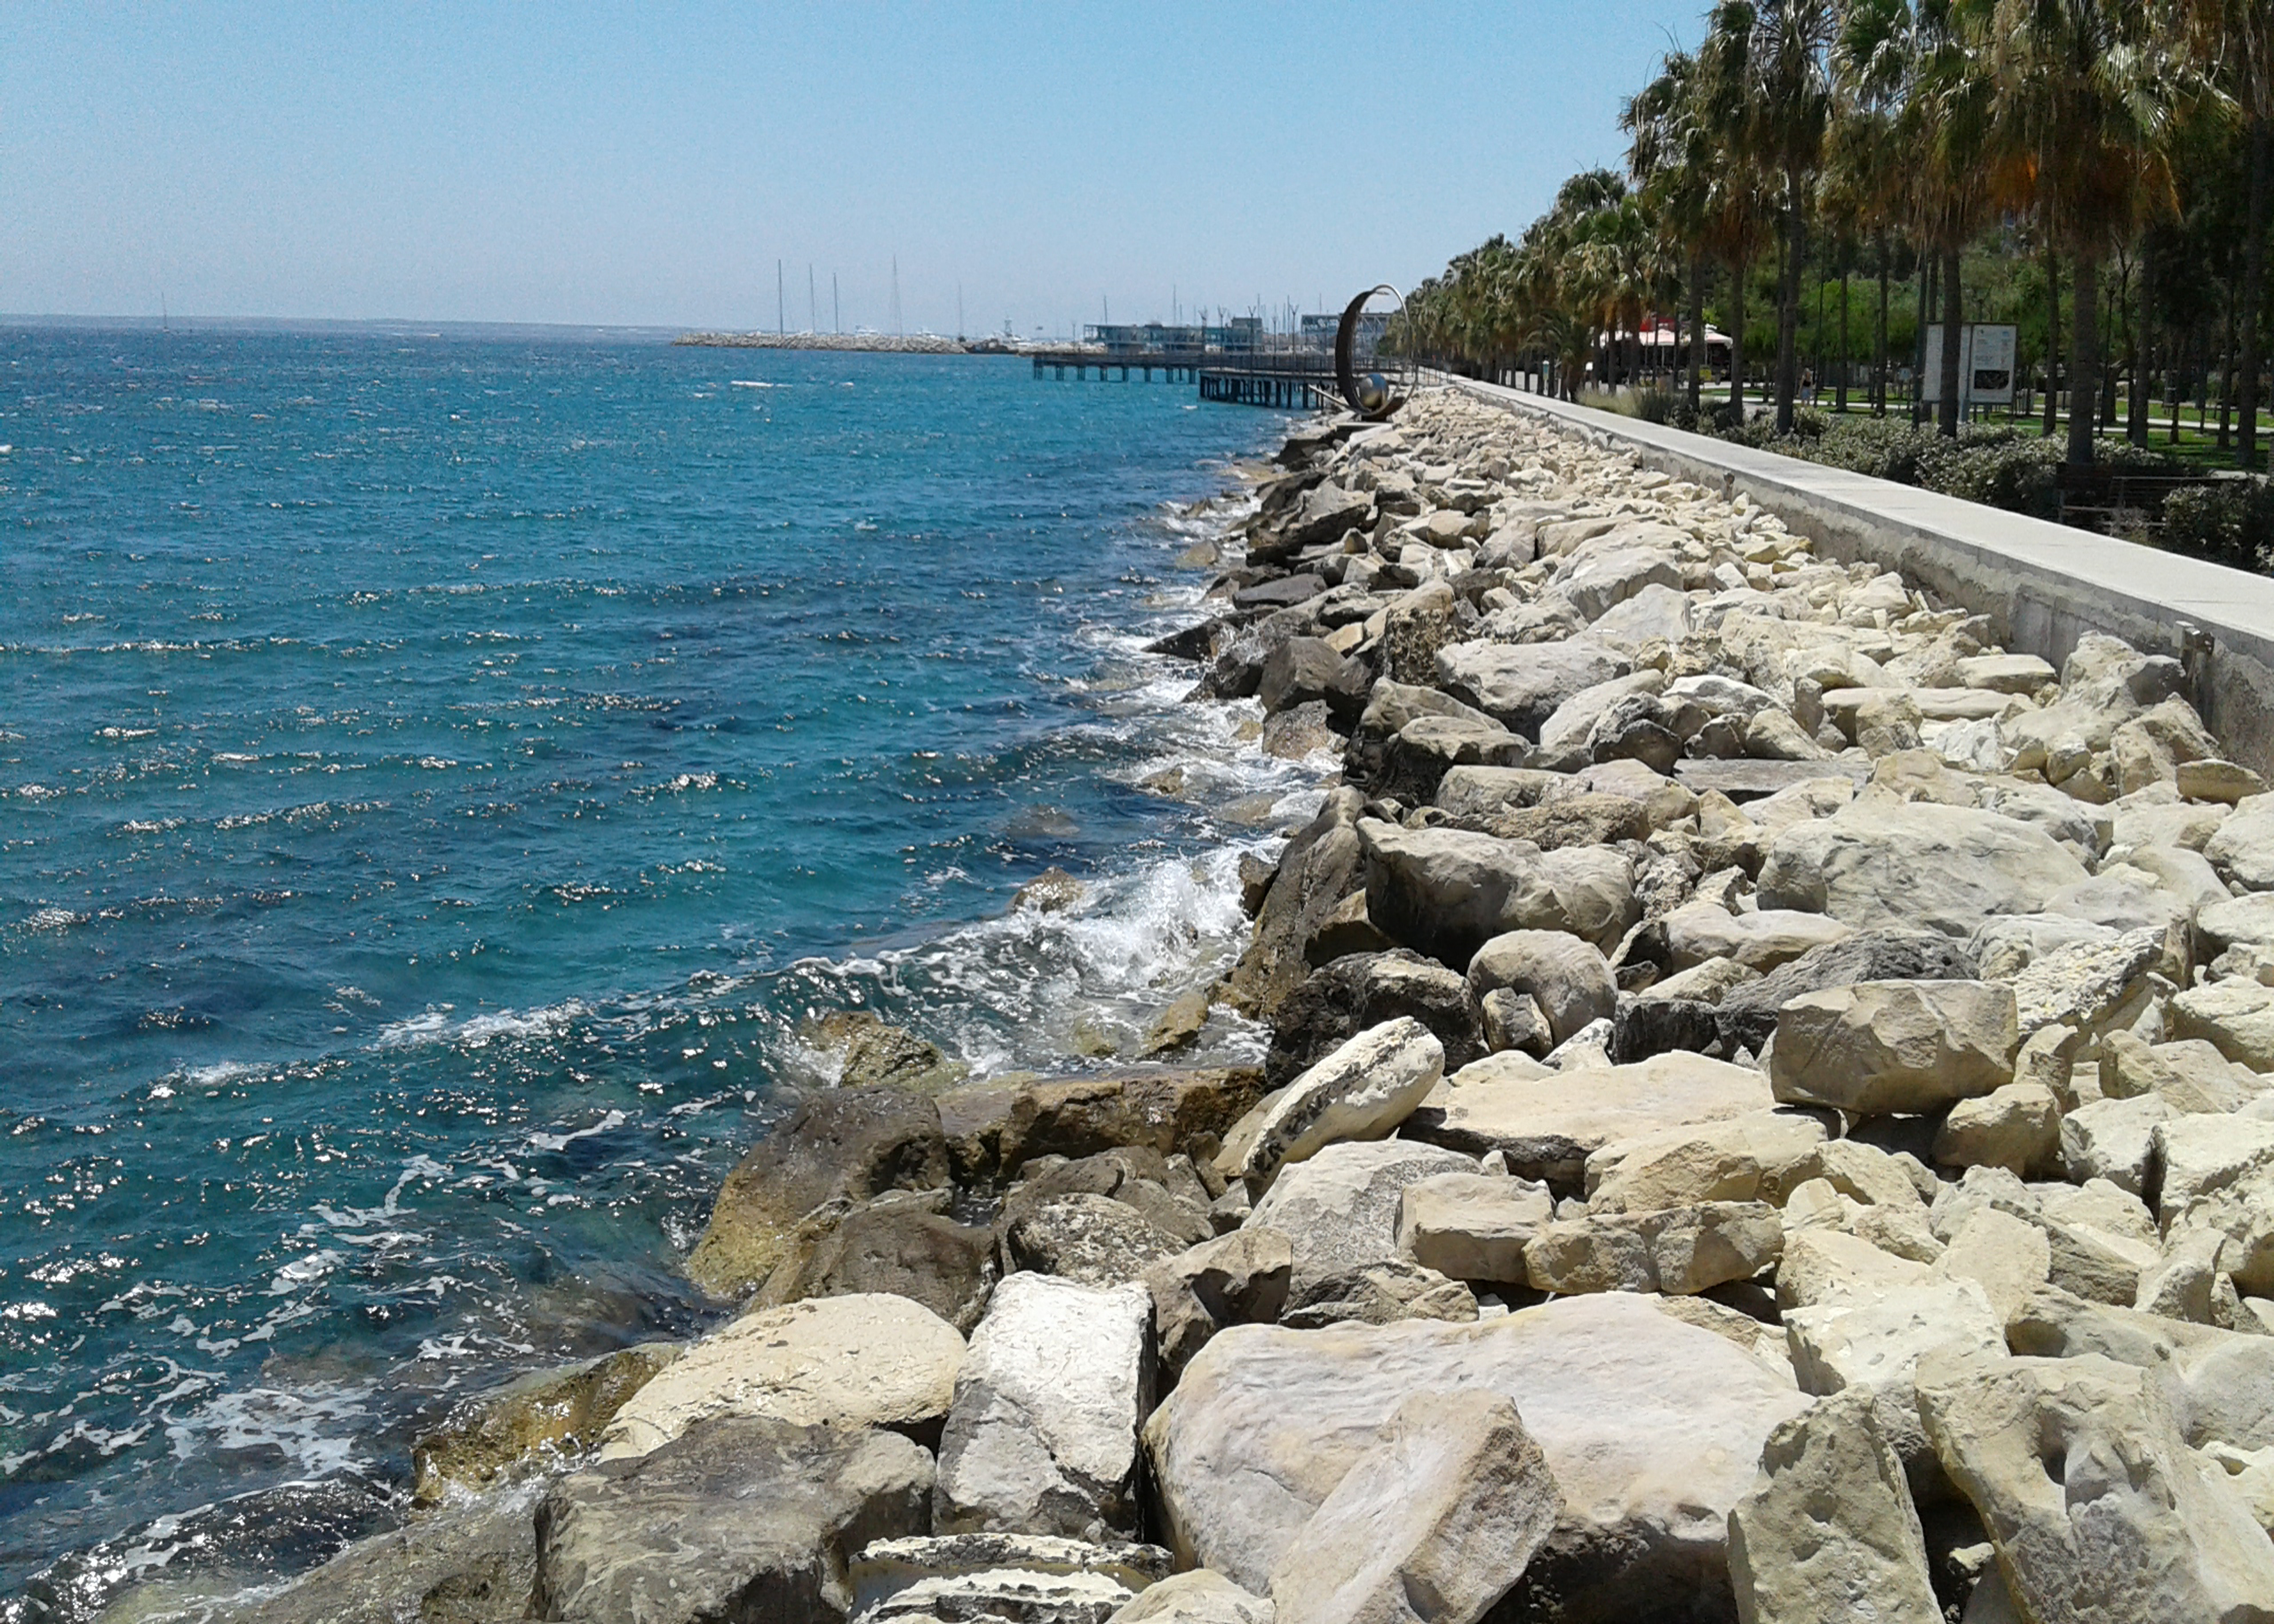
sky, sea, rocks, rocky, water, within walking, water resources, tree, coastal and oceanic landforms, body of water, watercourse, bank, wood, wind wave, beach, horizon, landscape, bedrock, shore, lake, geology, palm tree, headland, coast, natural landscape, rock, ocean, bay, klippe, plant, cape, wave, tropics, tourism, inlet, cove, promontory, cliff, Raised beach, levee, tide, vacation, sound, breakwater